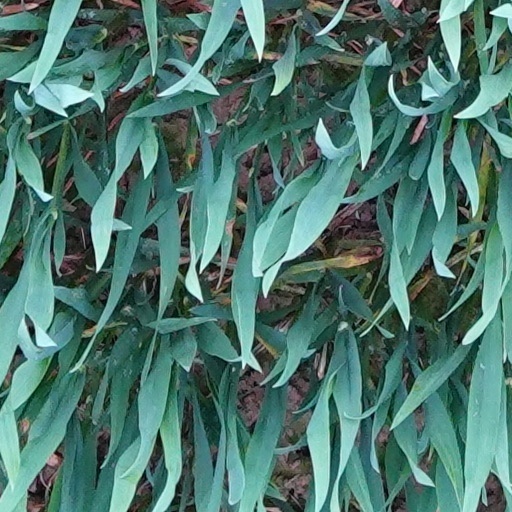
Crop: wheat